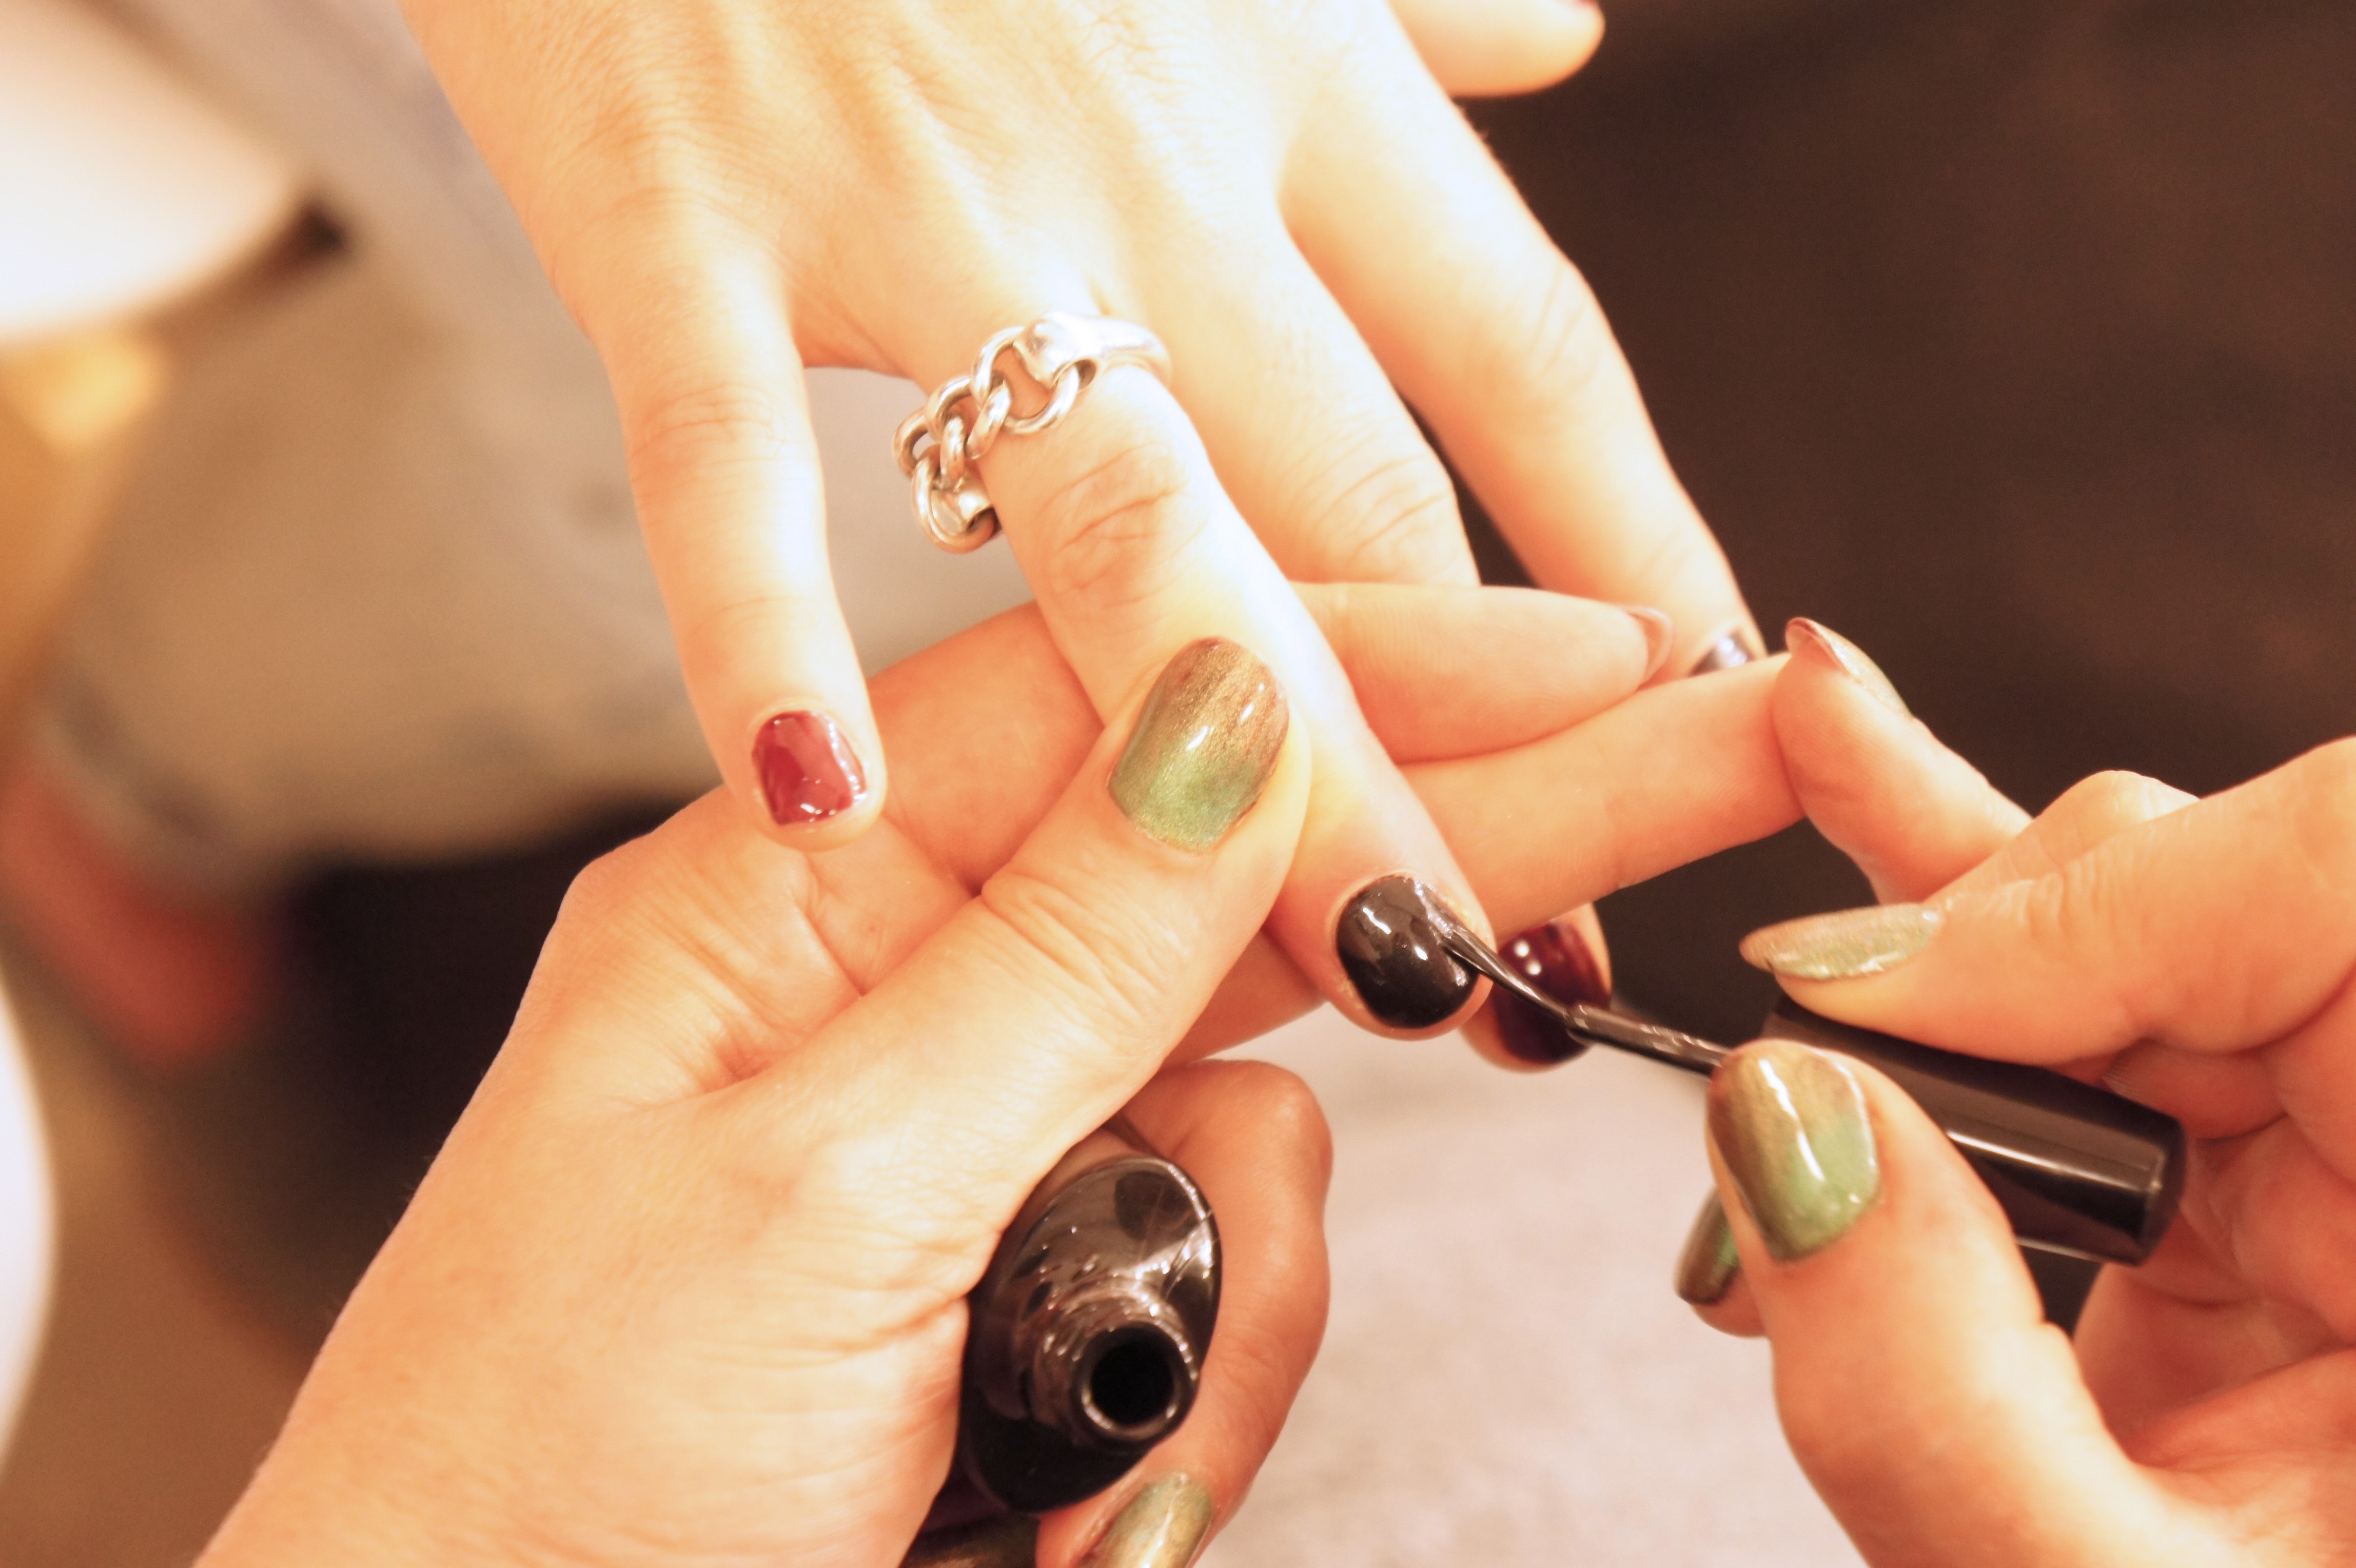
hand, woman, finger, nail, manicure, hands, fingers, beauty, nice, cosmetics, nail care, janneke brewer, fashion accessory